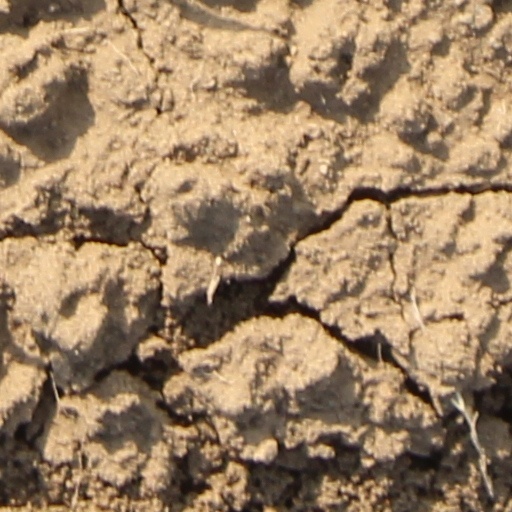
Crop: wheat